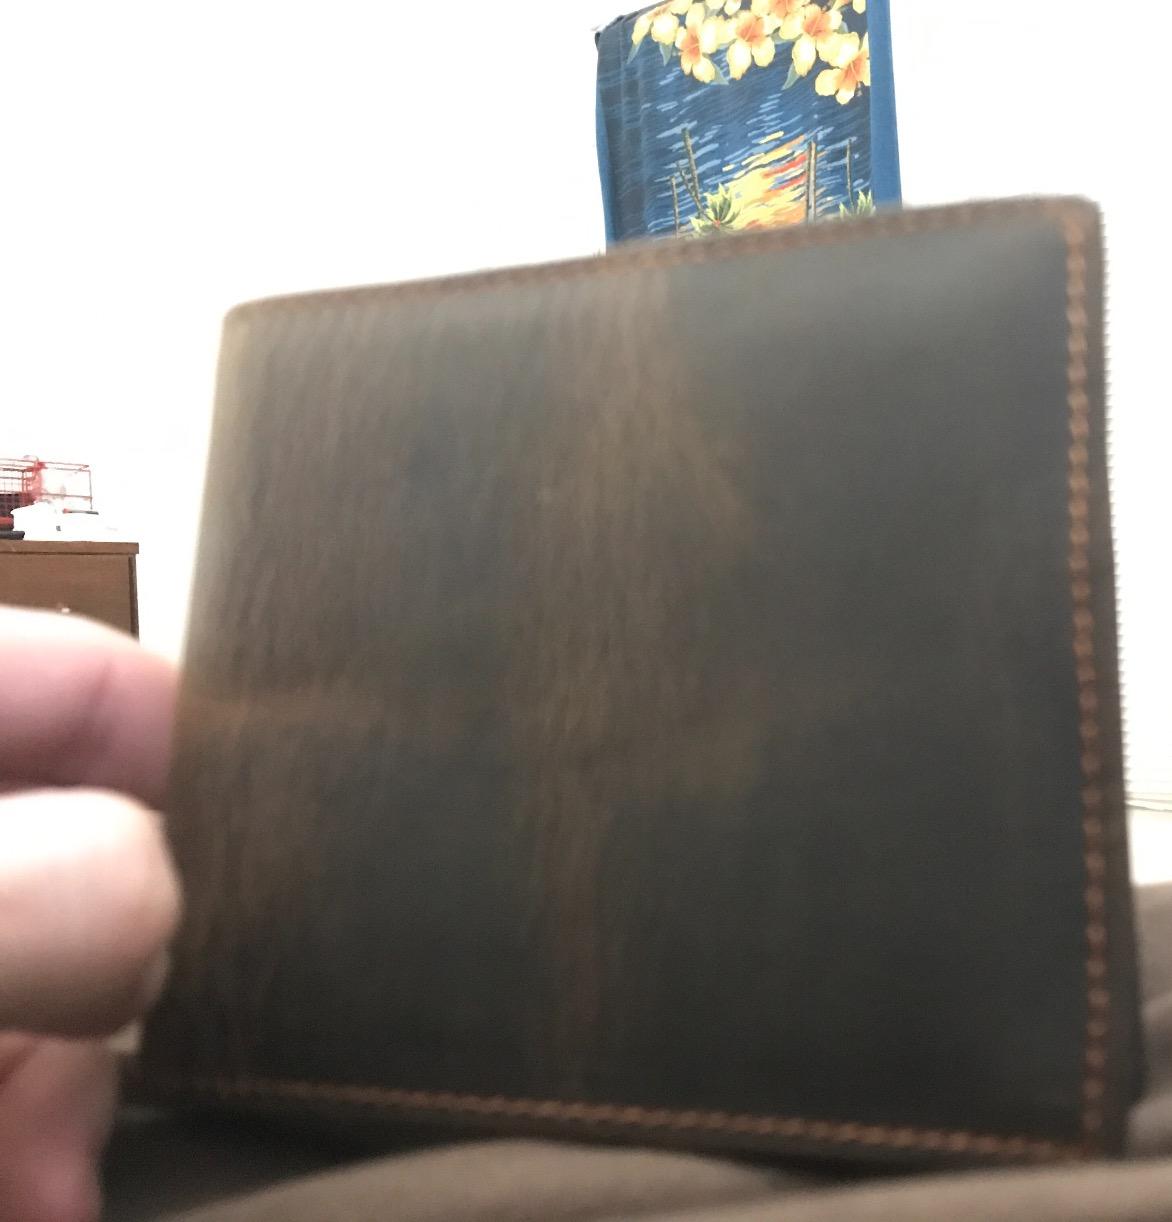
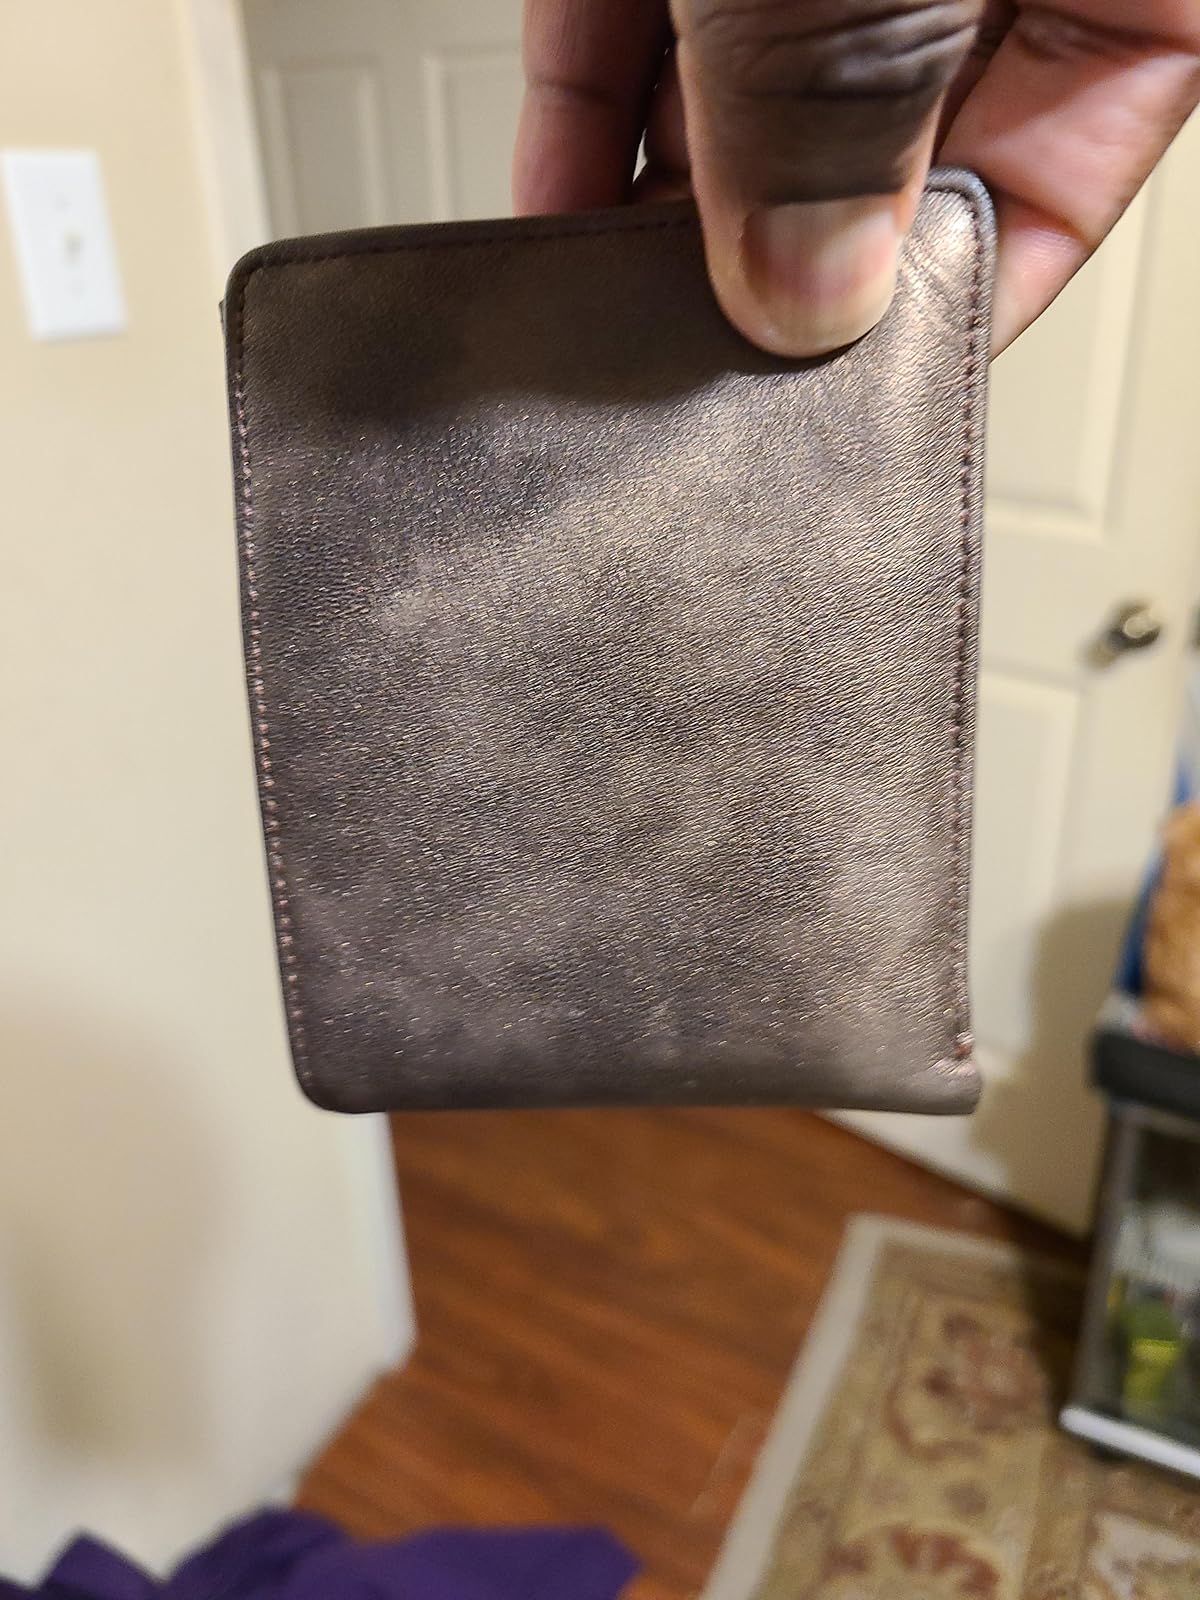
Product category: accessories_wallet
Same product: no